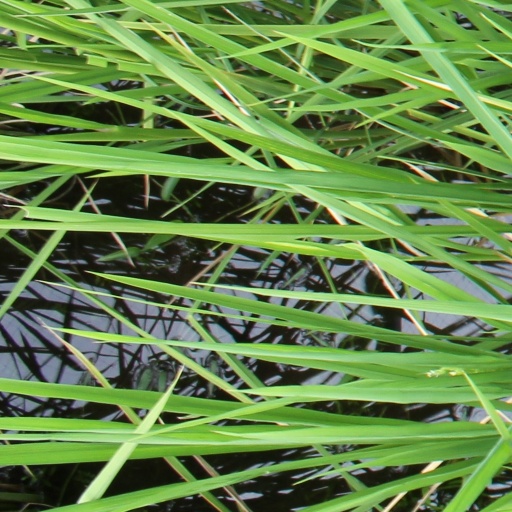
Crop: rice